Female Ghost (Kunisada)

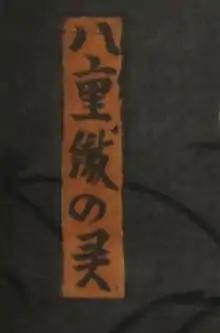
Kunisada Female Ghost print title cartouche

"Yūrei-zu" such as this one represent the conflation of two prevailing trends in the nineteenth century Japanese literary and visual arts: depictions of the female form, and depictions of macabre or supernatural themes. During this period, ghosts— particularly the female variety— commonly figured in folktales, as well as theatre. Vengeful spirits returning to punish their wrong-doers were a staple of "kabuki", "bunraku" and "nō" dramas, and proved popular with audiences. Wishing to tap into this market for the macabre, painters and woodblock artists began to create images of ghosts, as well as of "kabuki" actors in the roles of ghost characters.